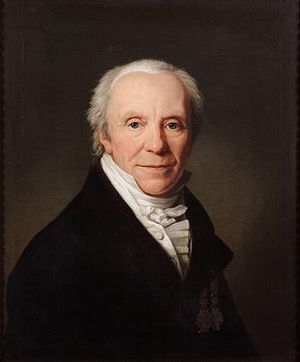
C.F. Hansen (arkitekt) / Bygmester og professor i København / Christiansborg Slot
C. F. Hansen malet af Friedrich Carl Gröger i 1830
Christian Frederik Hansen var en dansk, klassicistisk arkitekt, kgl. hofbygmester, professor og direktør for Kunstakademiet. Han regnes for en af de væsentligste arkitekter i danmarkshistorien og